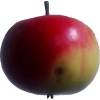
Label: Apple 11